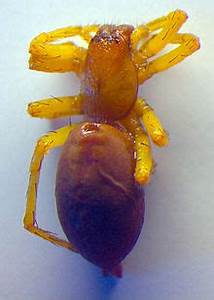
Label: spider